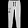
Label: Trouser